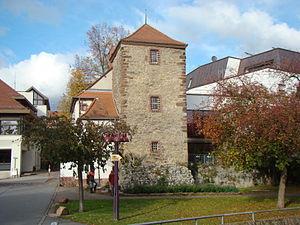
Wiesloch est une ville allemande située dans le Bade-Wurtemberg, dans l'arrondissement de Rhin-Neckar.